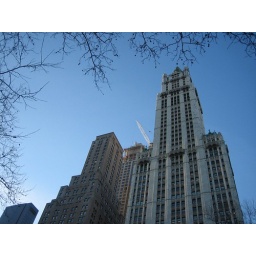
With sign of a new building going up in the background (crane)